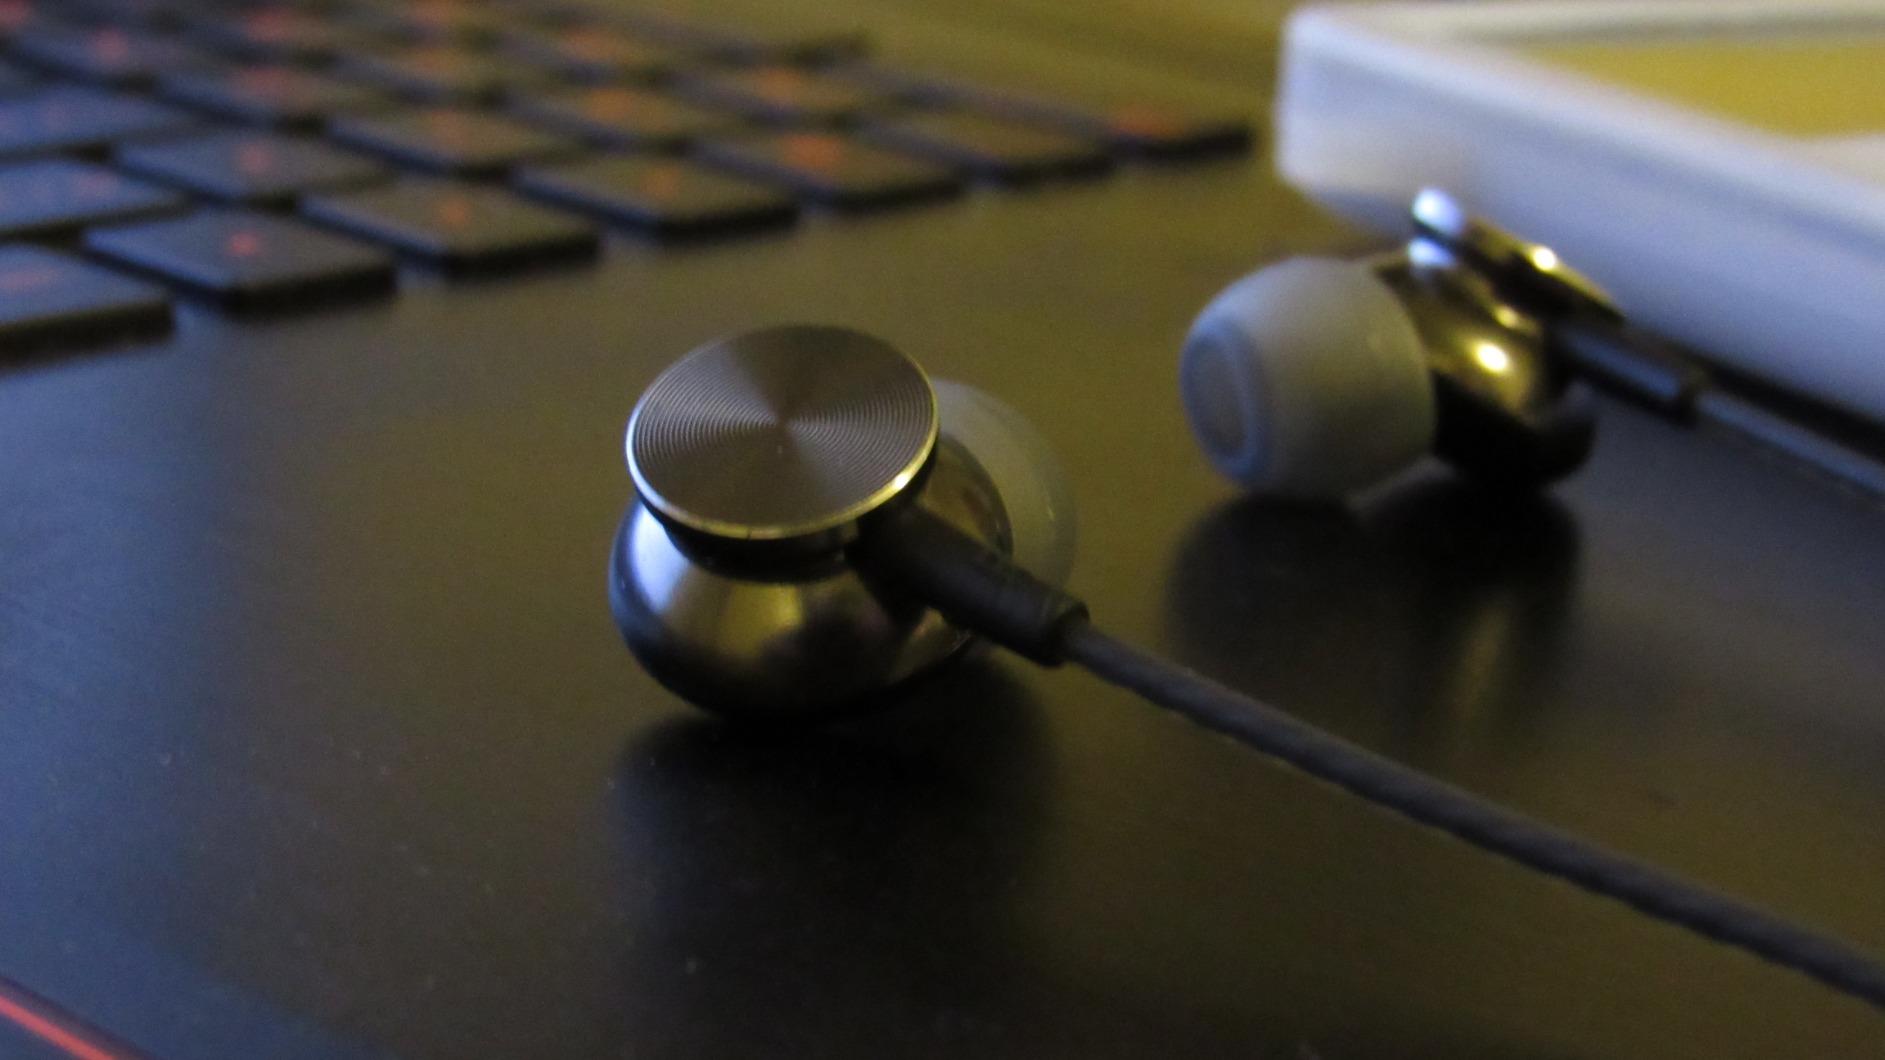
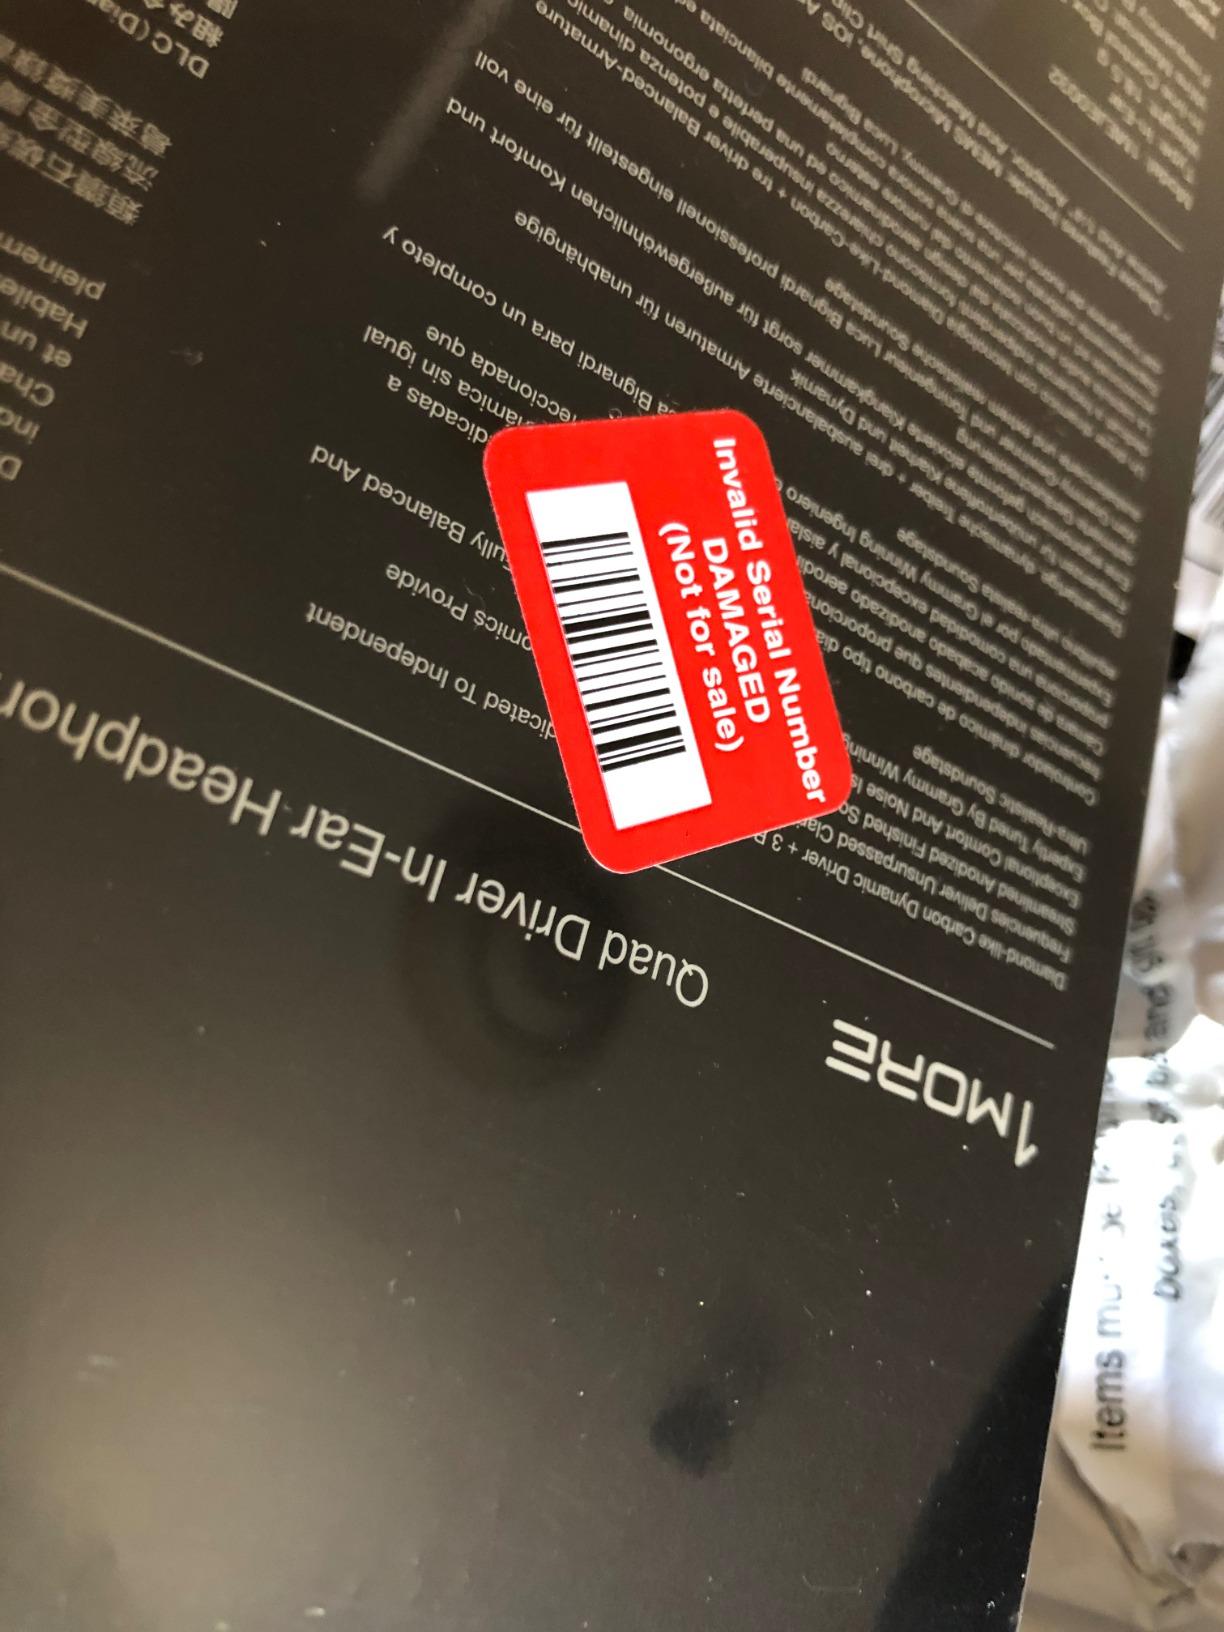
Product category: headphones
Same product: no